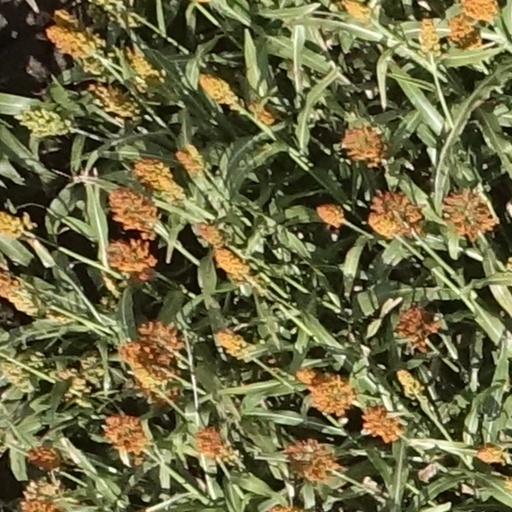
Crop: sorghum